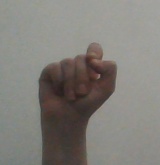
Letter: fa